Fort São Francisco of Chaves

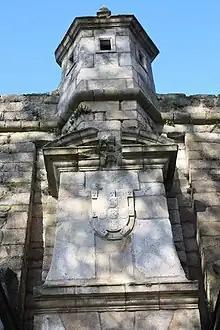
Stone-of-arms

At the beginning of the 19th century, during the Peninsular War, Chaves and its defenses were not in a position to defend themselves. After several clashes with Napoleonic troops under the command of Marshal Soult, the Portuguese troops, under the command of General Francisco da Silveira Pinto da Fonseca Teixeira, retreated to strategic points, leaving the city with a small garrison under the command of Lieutenant Colonel Pizarro. These forces, as well as the militiamen who faced the enemy, were captured but then released. The São Francisco Fort was used as the French headquarters at the time, and, in this capacity, it was the target of General Silveira's counter-offensive, in March 1809. After four days of violent fighting, the French garrison surrendered in 25, and Chaves was liberated.